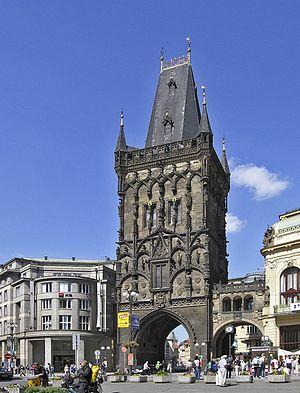
Tour poudrière, Prague, République tchèque
La Vieille Ville ou Vieille Ville pragoise est, avec le château, la partie la plus ancienne de la ville de Prague, son centre historique. Elle se situe sur la rive droite de la Vltava et occupe une surface relativement restreinte de 129 ha.